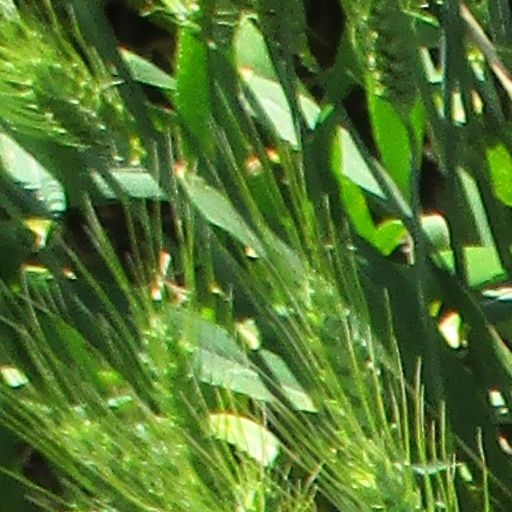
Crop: wheat